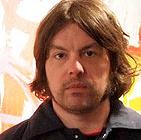
Age: 38